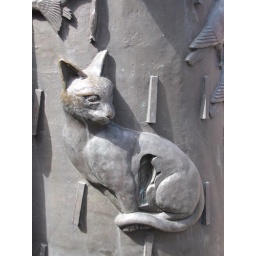
bird in cat